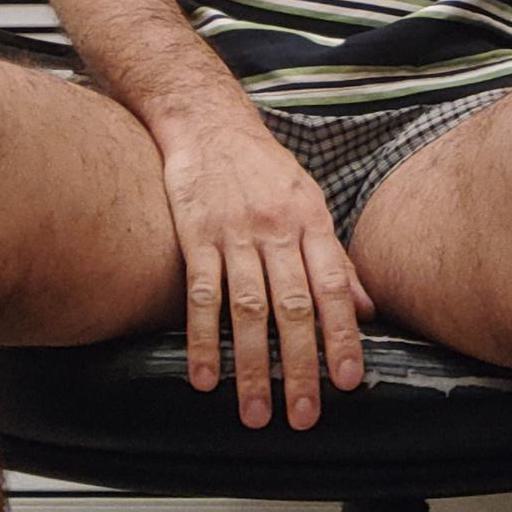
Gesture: no_gesture